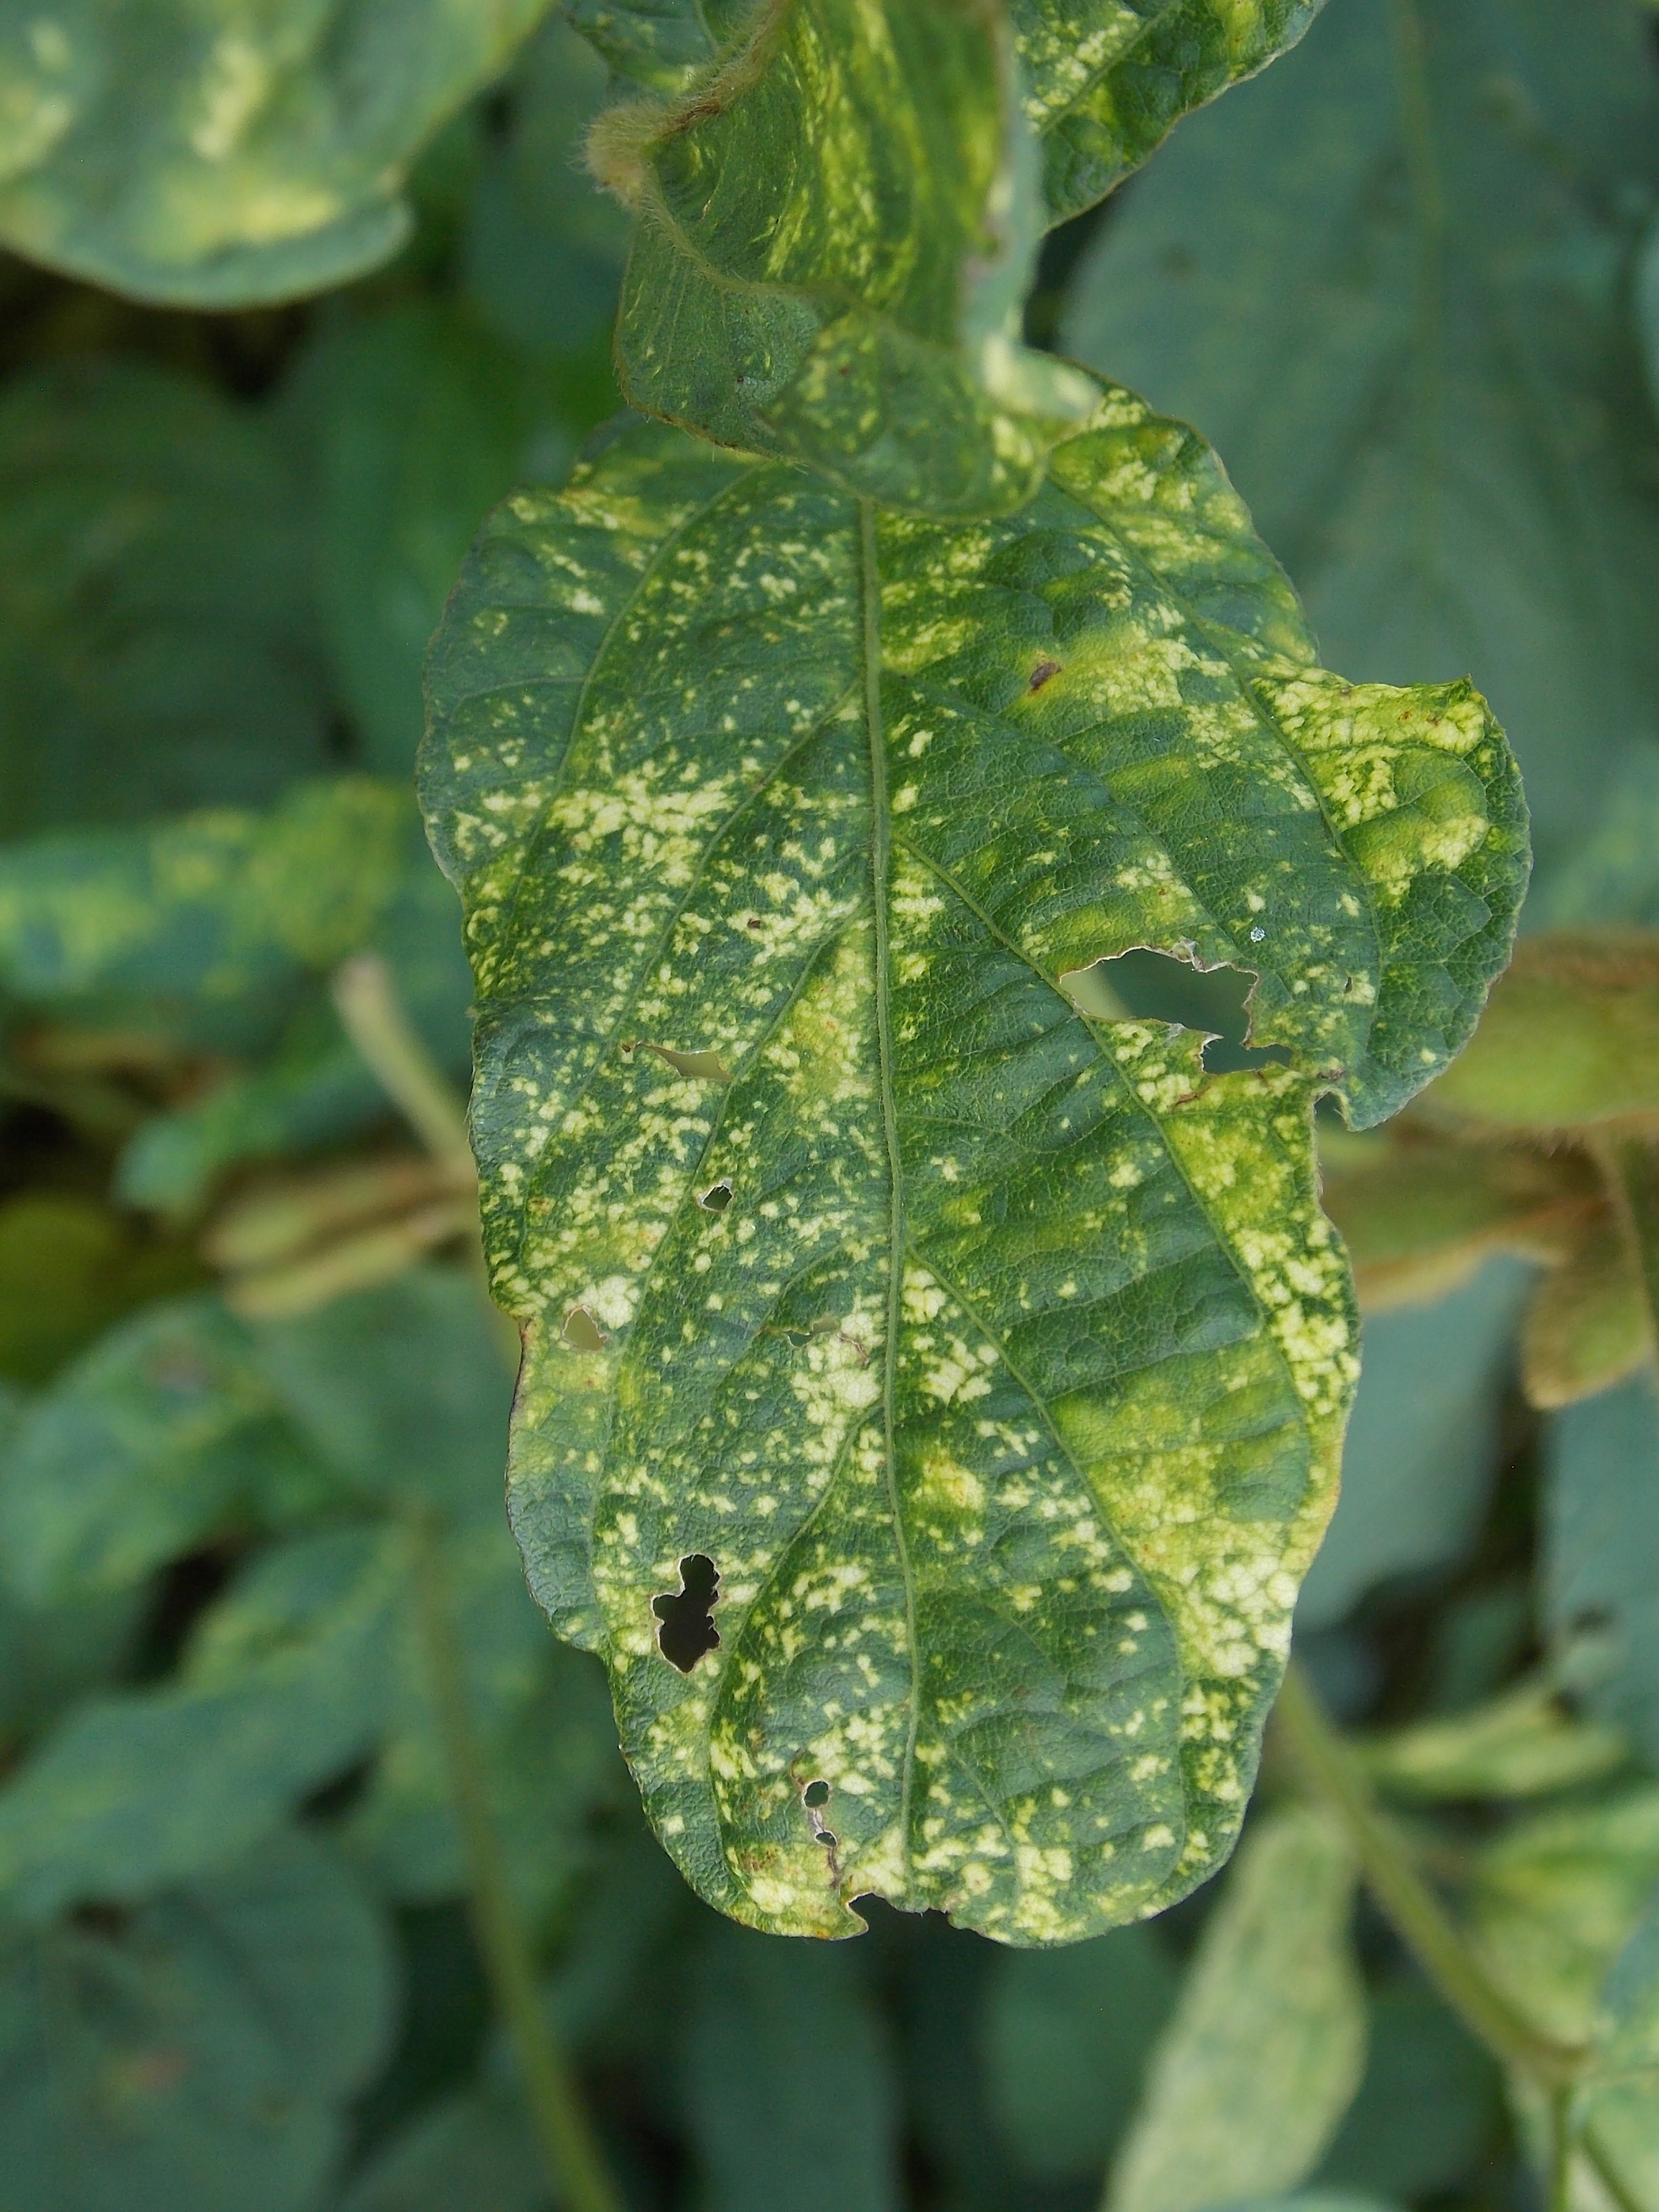
Label: Disease